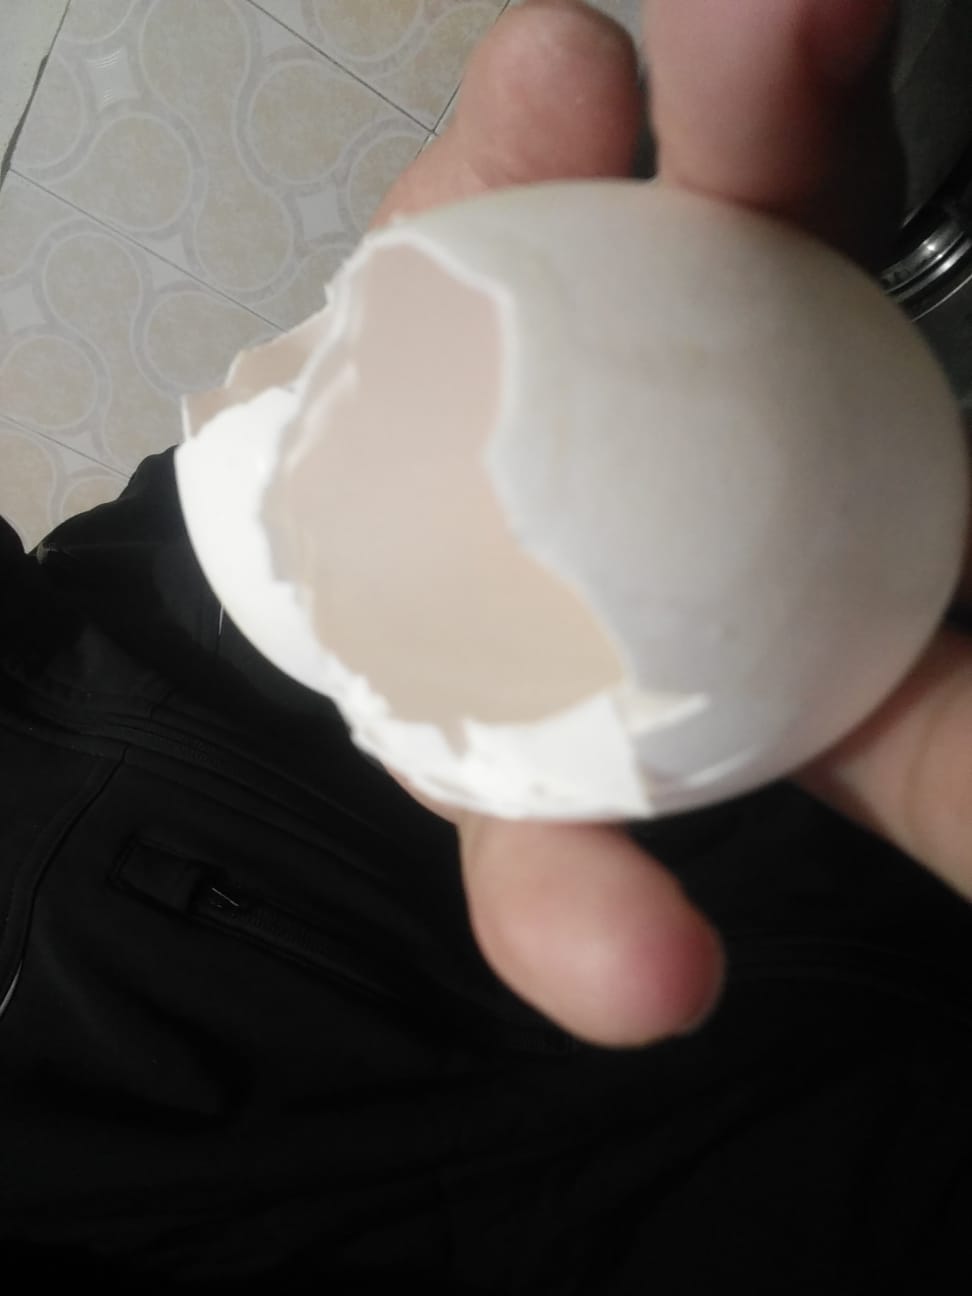
Label: eggshells